Não Dá pra Resistir

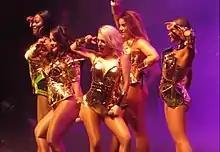
The group performing "Não Dá pra Resistir", during Rouge 15 Anos tour.

After being announced as "Popstars" winners, the girls recorded the music video, which premiered on August 19, 2002, during the group's press conference. The display of the first video of the group caused hugs and shouts between the girls.